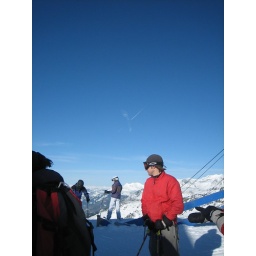
Skip and cloud bird in the sky